The Process of Belief

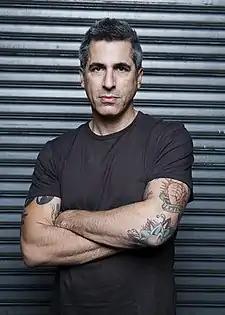

Bad Religion released their eleventh studio album "The New America" in May 2000, through Atlantic Records. Bassist Jay Bentley said there was one day where the label was dropping acts that had sold under 50,000 copies; he said that Bad Religion had sold around 61,000 but had told them: "Please throw us off too. I don't want to be a part of this anymore." Bentley said no one in the band was happy while making "The New America", and had expected it to be their last album. In January 2001, it was reported that Epitaph Records and Bad Religion founder Brett Gurewitz had re-joined the band. He had left the band in 1994 to focus his efforts on Epitaph; he previously wrote "Believe It" for "The New America". Alongside this, it was announced that the band had re-signed to Epitaph, who they left for Atlantic in 1993. In May 2001, it was announced that drummer Bobby Schayer had sustained an inoperable rotator cuff problem, and had left the band as a result.